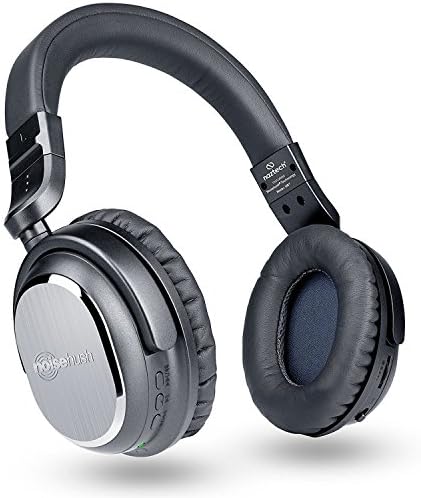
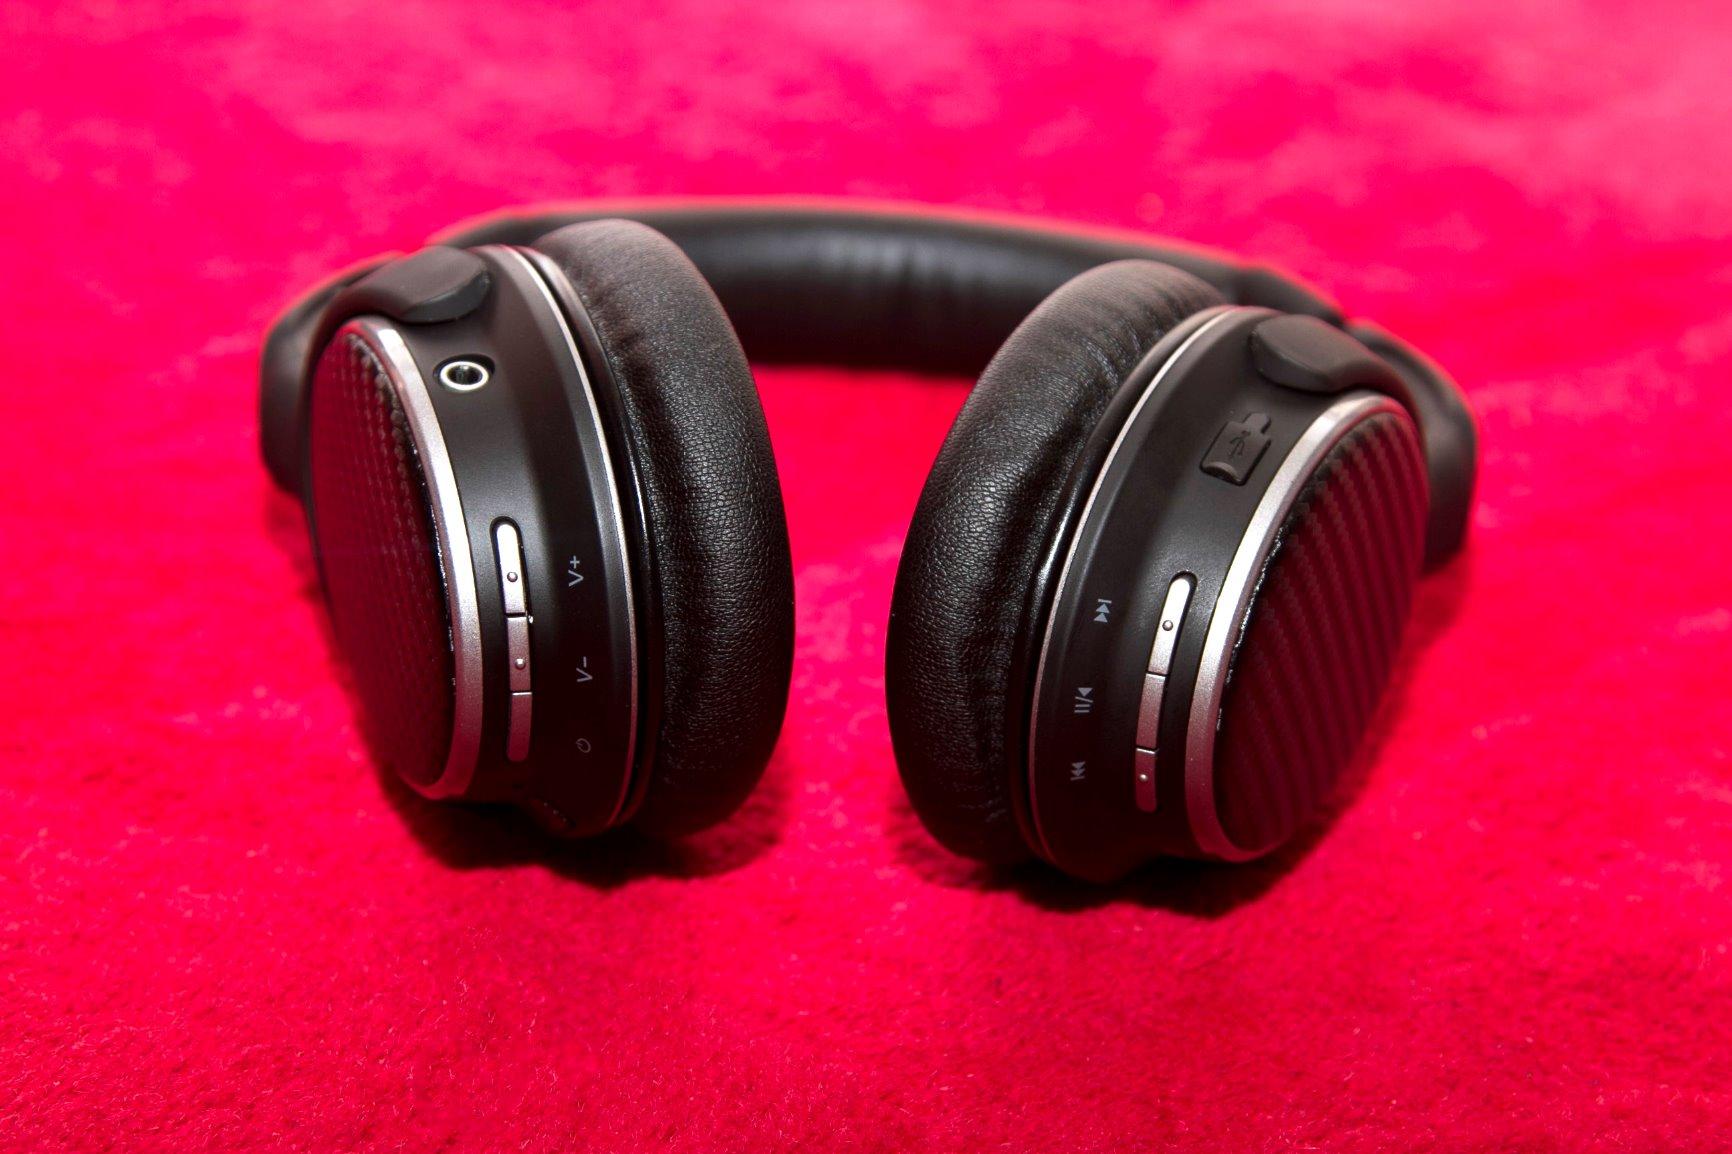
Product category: headphones
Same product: no